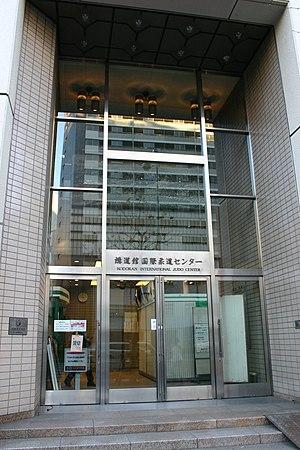
Kōdōkan est un dojo fondé en 1882 par Jigorō Kanō, le créateur du judo. Son président actuel est Haruki Uemura.
La fédération japonaise de judo ou All Japan Judo Federation en anglais, est la plus grande association de judo au Japon et le représentant officiel du judo au comité olympique japonais.